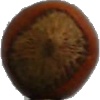
Label: Nut Forest 1